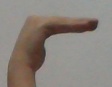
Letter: haa